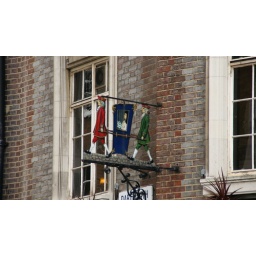
One of the many colorful pub signs in London